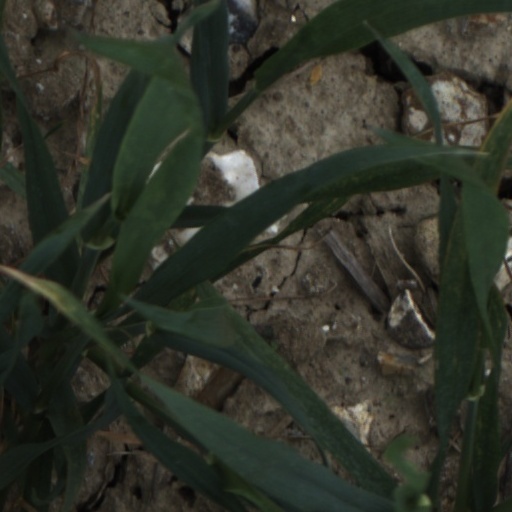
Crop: wheat